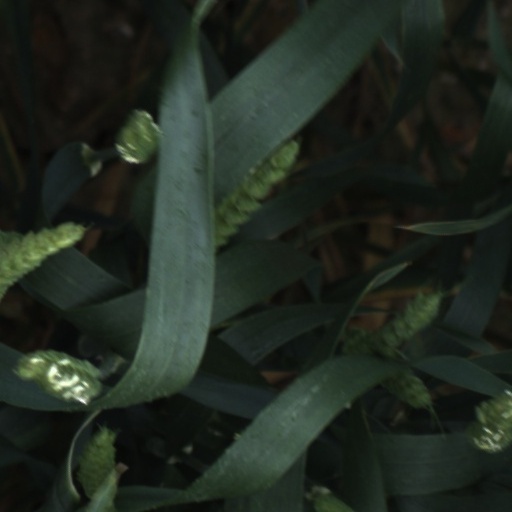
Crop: wheat